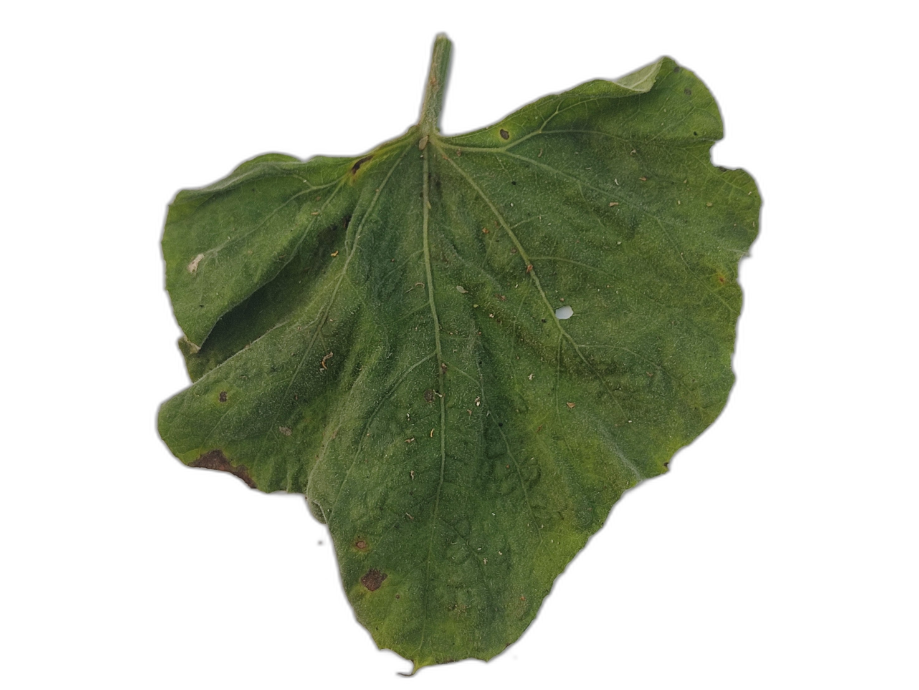
Crop: Bottle Gourd
Label: Mosaic_Virus